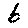
Label: 6